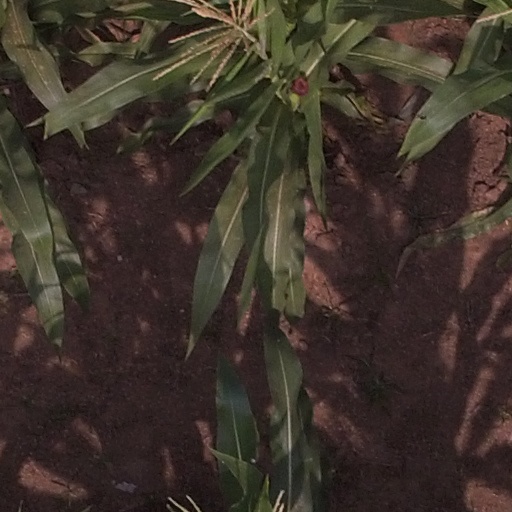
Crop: maize; corn